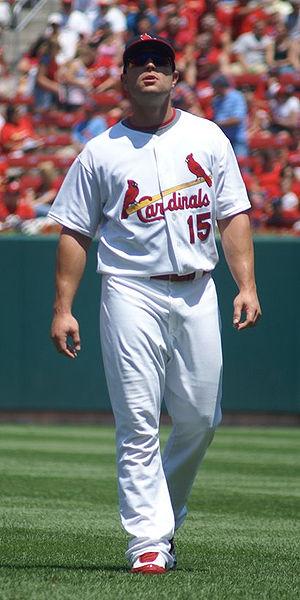
La Saison 2010 des Cardinals de Saint-Louis est la 129ᵉ saison en ligue majeure pour cette franchise.